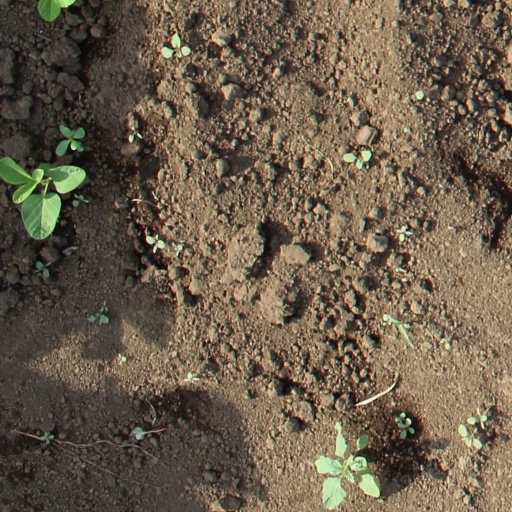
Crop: soybean